Johann Sebastian Paetsch

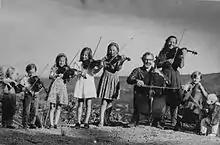
Paetsch family in Colorado Springs in 1973

Paetsch studied at Butler University with the principal cellist of the Indianapolis Symphony, Arkady Orlovsky, where he received his bachelor's degree "Cum Laude". He then furthered his cello studies at Yale University in New Haven, Connecticut with the famous cellist and teacher Aldo Parisot, where he earned his Certificate of Music Degree and later his master's degree in Music. He then went on to study in Germany at the Musikhochschule Lübeck with David Geringas where he received his ‘Konzertexamen’. He has participated in masterclasses with cellists such as Yo-Yo Ma, Mstislav Rostropovich, Janos Starker, Bernard Greenhouse and Mischa Maisky. As a member of the Yale Cellists, he took part in the recording of two world-famous CD’s.